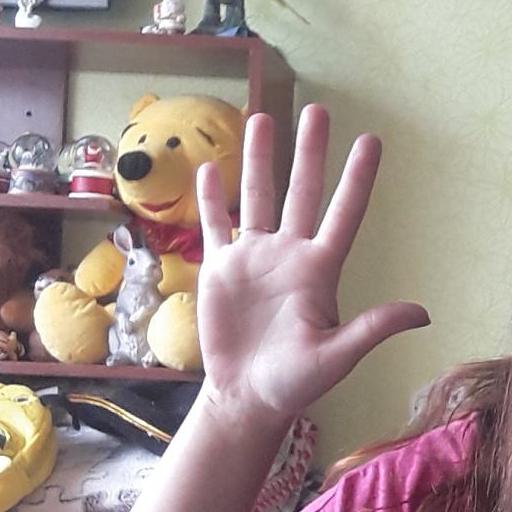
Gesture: palm